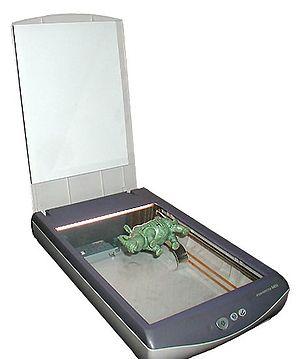
Un scanner, ou scanneur, aussi appelé numériseur à balayage, est un périphérique informatique qui permet de numériser des documents ou autres, comme les empreintes digitales par exemple.